Aldwych tube station

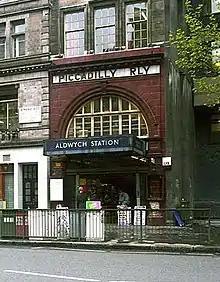
The station entrance before closure in 1994, with a canopy bearing the name it had from 1915.

Although the Piccadilly Circus to City of London branch proposal of 1905 was never revisited after its withdrawal, the early plan to extend the branch south to Waterloo was revived a number of times during the station's life. The extension was considered in 1919 and 1948, but no progress towards constructing the link was made.